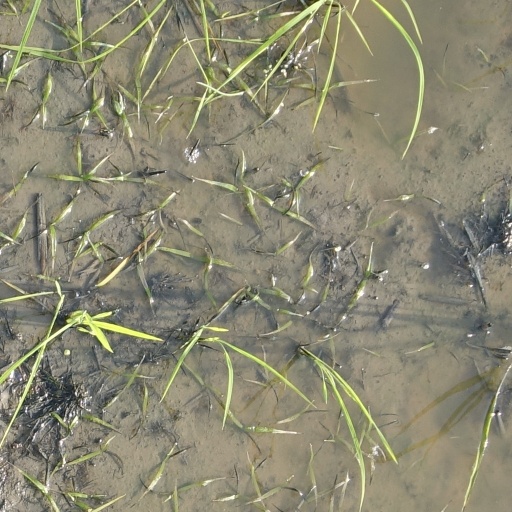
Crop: rice